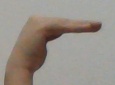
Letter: haa